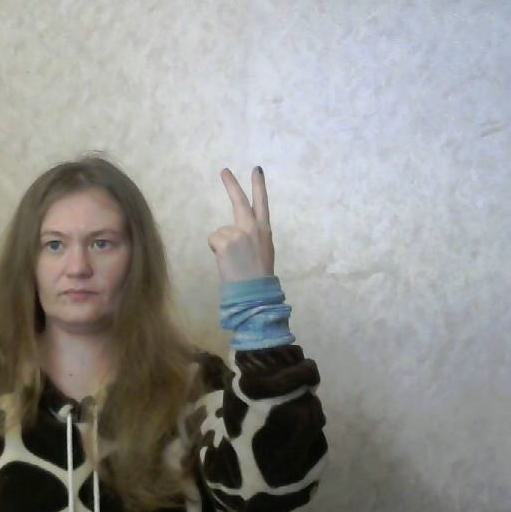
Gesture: peace_inverted